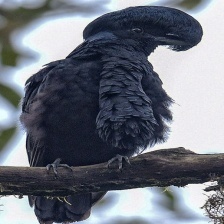
Species: UMBRELLA BIRD
Scientific name: CEPHALOPTERUS